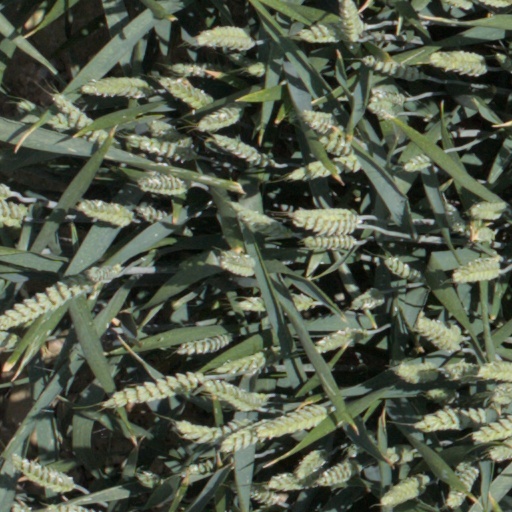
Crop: wheat